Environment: lab
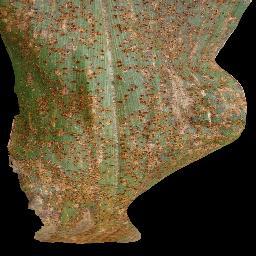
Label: common_rust